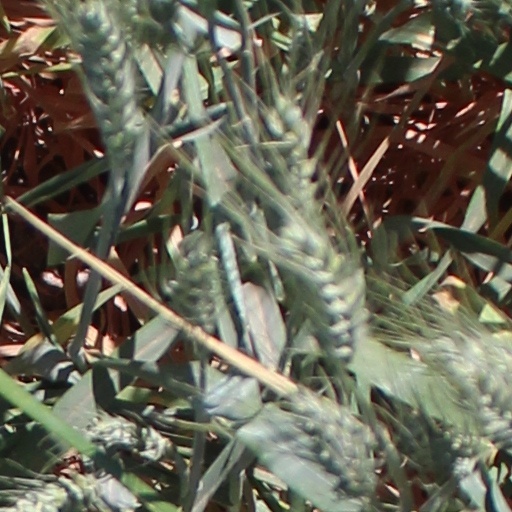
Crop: wheat